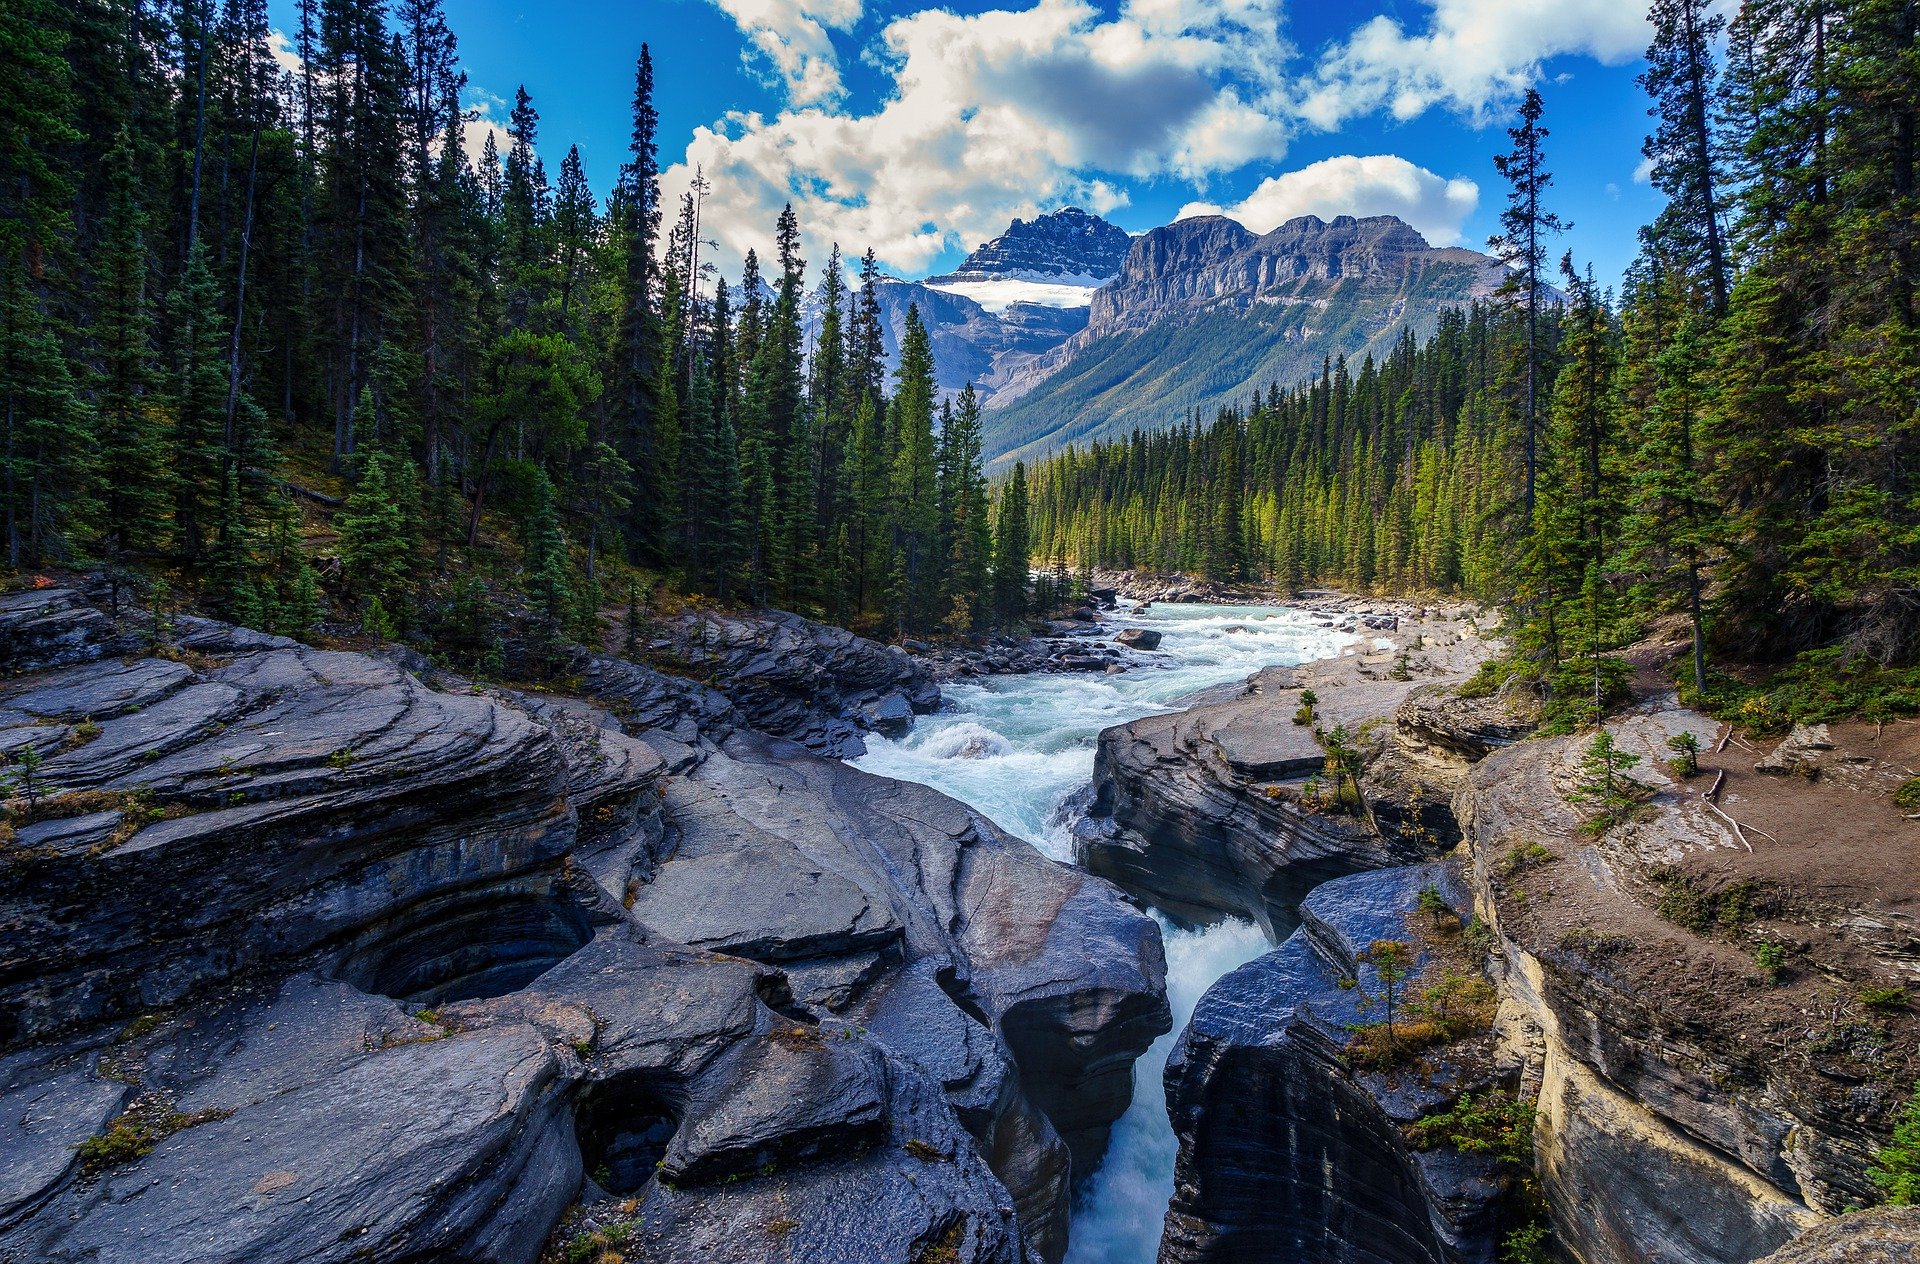
river, rocks, cloud, water, sky, plant, water resources, mountain, natural landscape, natural environment, larch, highland, tree, vegetation, sunlight, bank, mountainous landforms, riparian zone, landscape, mountain range, forest, geological phenomenon, valley, mountain river, stream, hill, massif, creek, spruce fir forest, fell, conifer, reflection, rock, ridge, old growth forest, rapid, temperate broadleaf and mixed forest, trail, woodland, arroyo, tropical and subtropical coniferous forests, road, valdivian temperate rain forest, adventure, Northern hardwood forest, winter, wildlife, summit, temperate coniferous forest, jungle, riparian forest, tarn, ravine, rainforest, pine, moraine, pine family, fir, sound, water feature, inlet, alps, stream bed, autumn